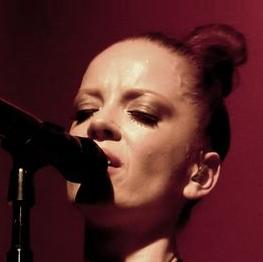
Age: 45